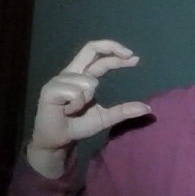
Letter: thal